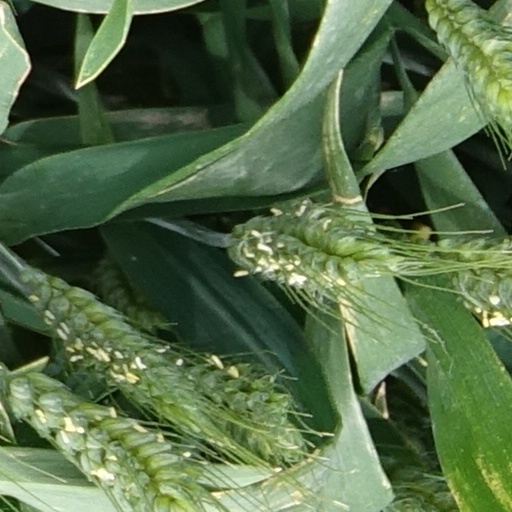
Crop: wheat